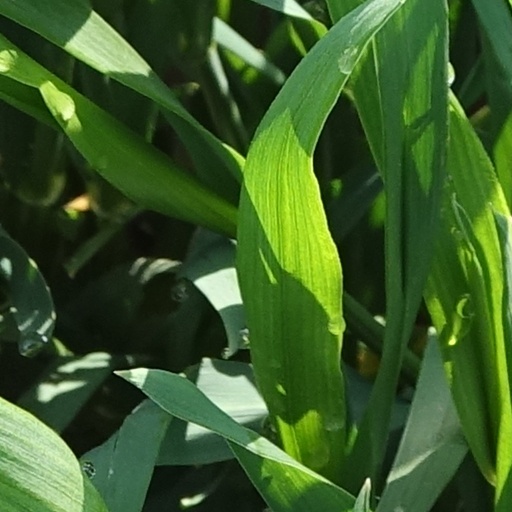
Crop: wheat